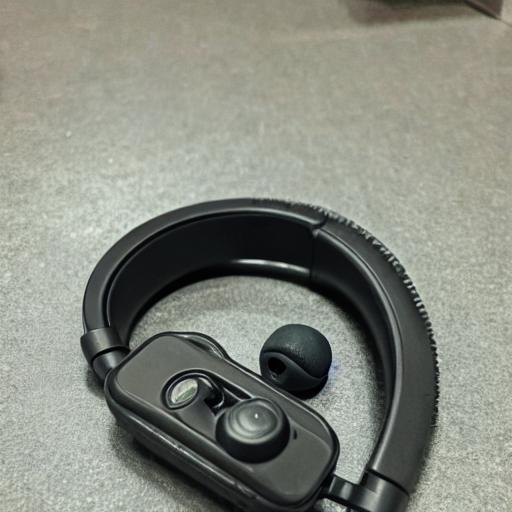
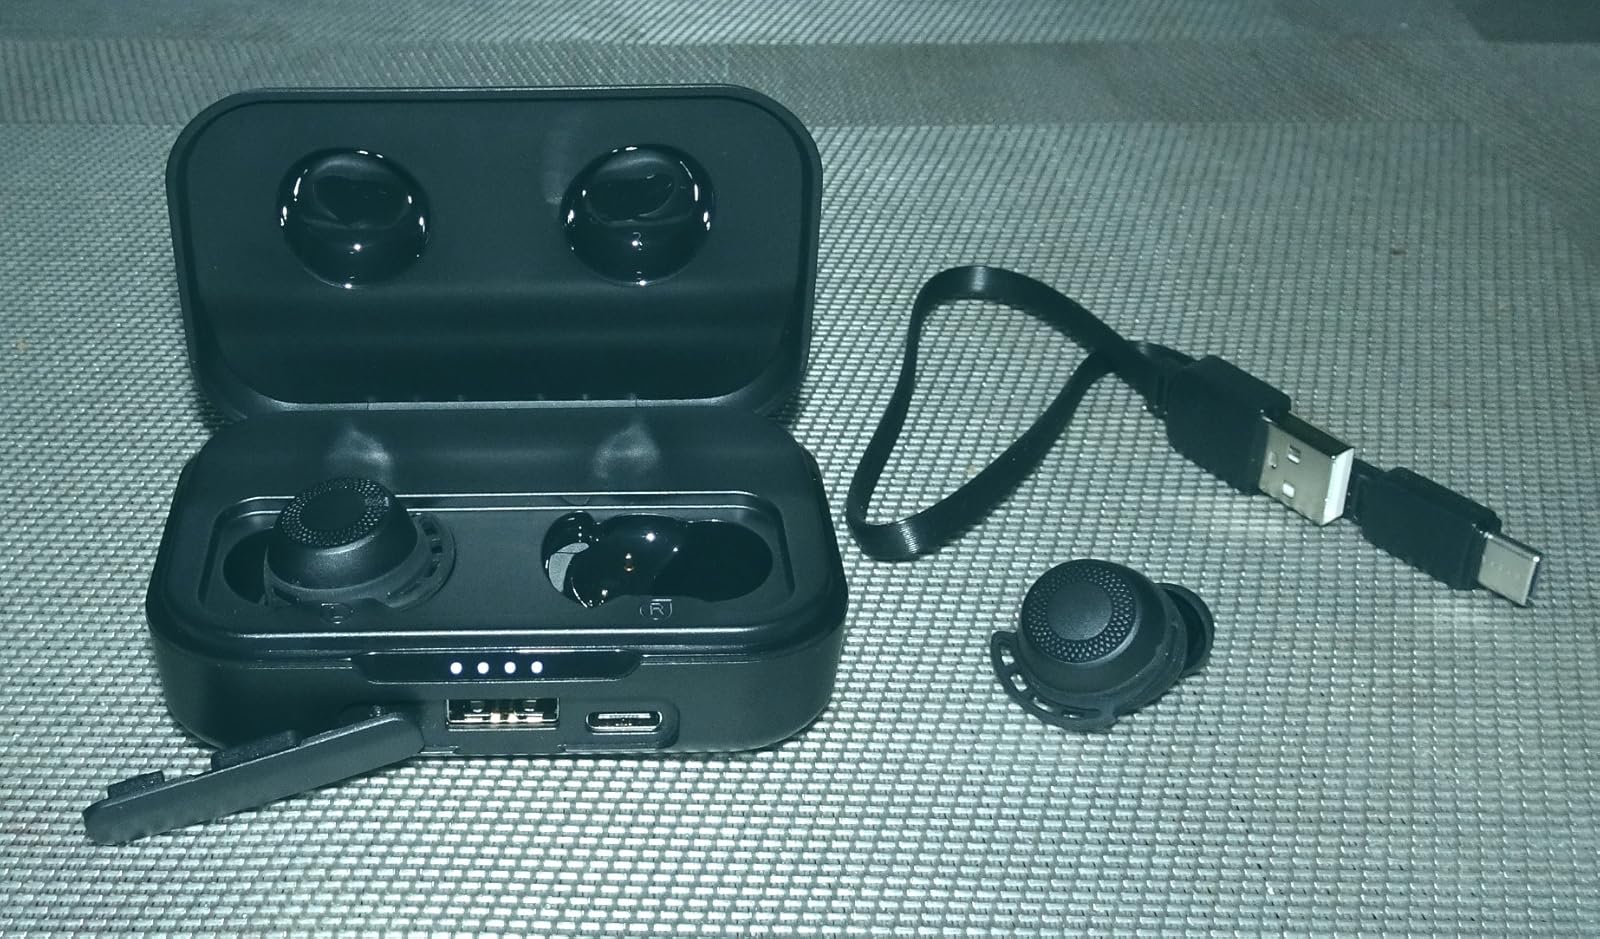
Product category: earbuds
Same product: no